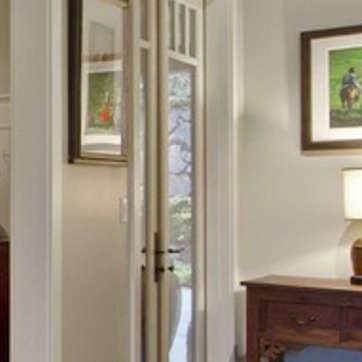
Material: glass